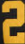
Number: 2